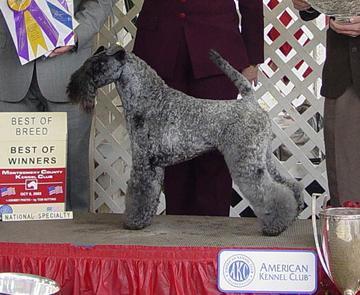
Kerry_blue_terrier